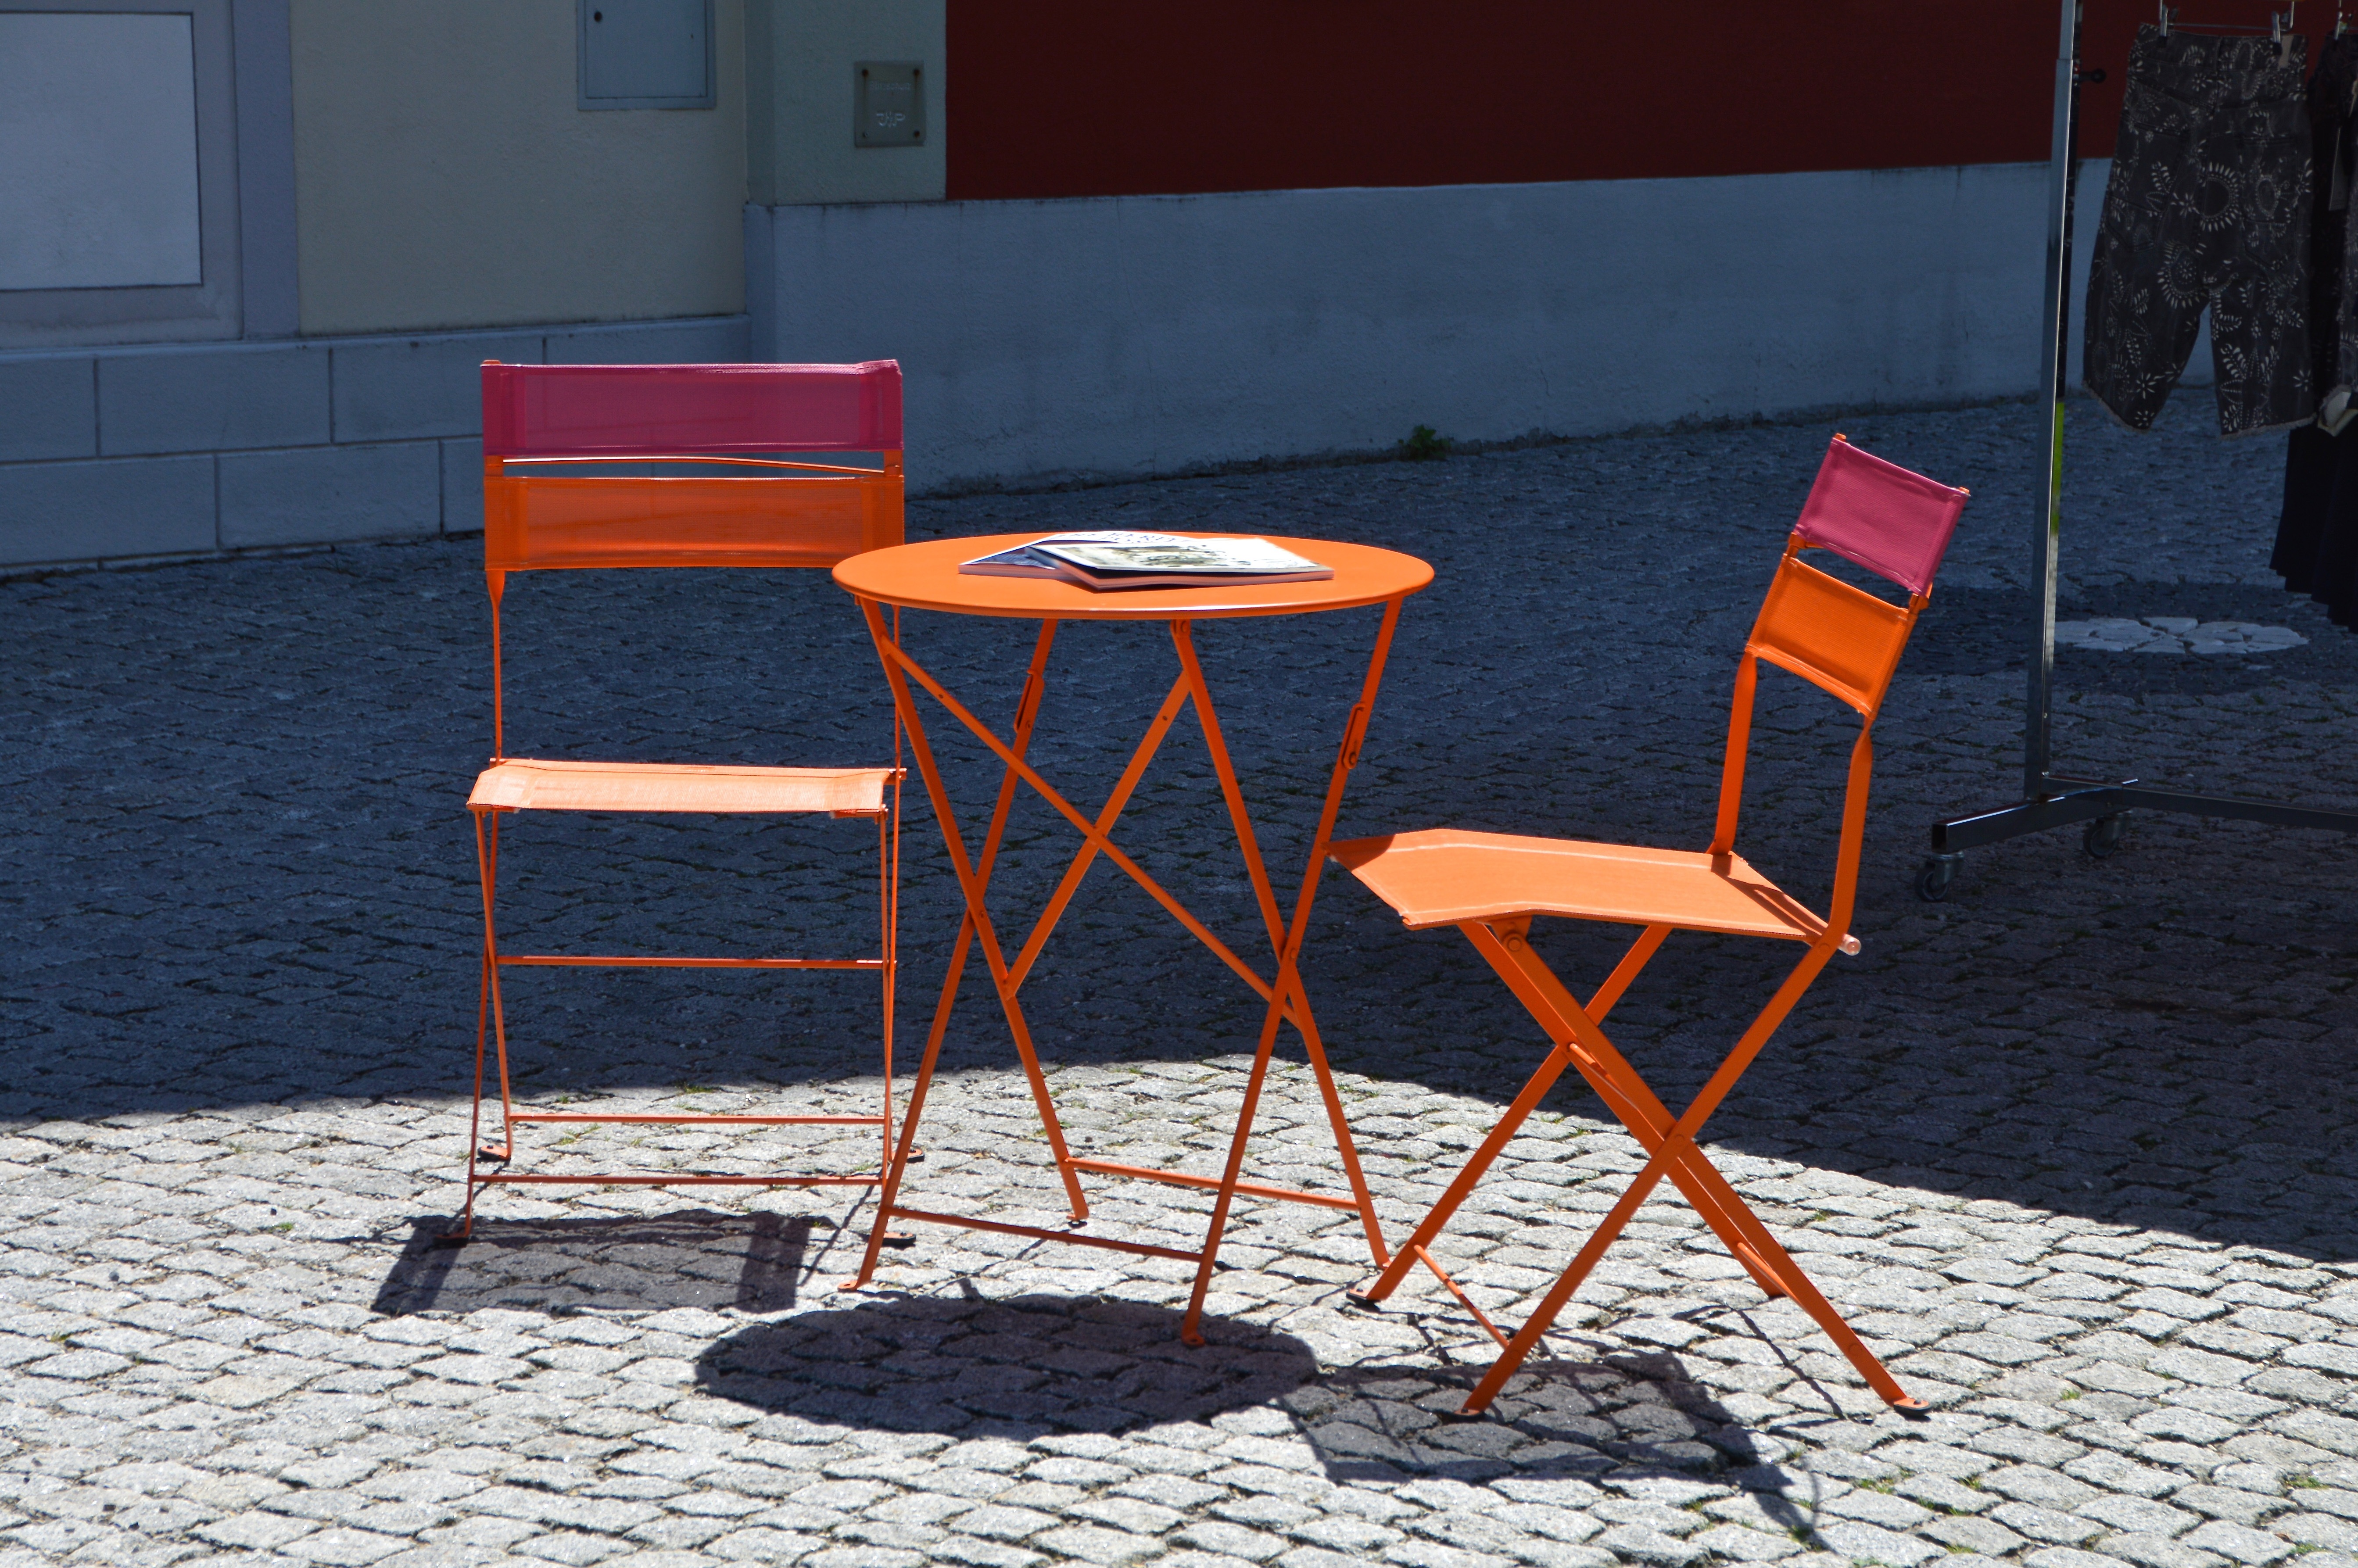
table, wood, sun, chair, red, relax, shopping, furniture, leisure, design, break, shape, flooring